Claudius' expulsion of Jews from Rome

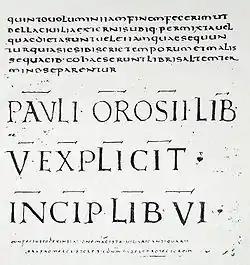
A page from a sixth-century Paulus Orosius "Histories" manuscript, Florence.

A fairly precise date for Acts 18:1-18 is derived from the mention of the proconsul Gallio in and the existence of an inscription found at Delphi and published in 1905, preserving a letter from Claudius concerning Gallio dated during the 26th acclamation of Claudius, sometime between January AD 51 and August AD 52.